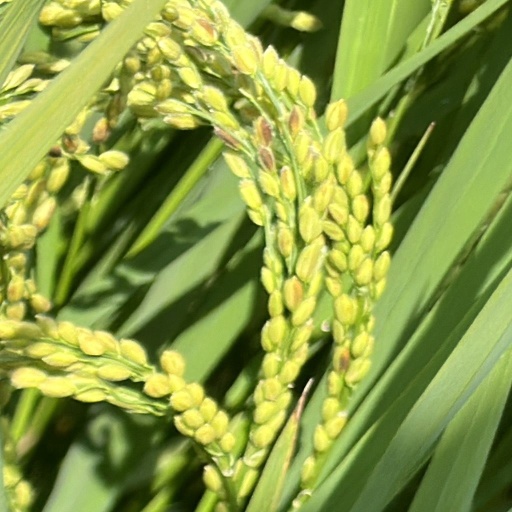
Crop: rice